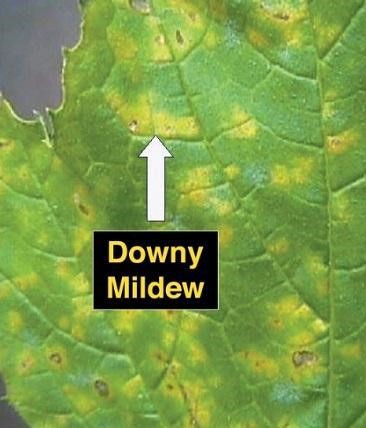
Plant: Zucchini
Disease: zucchini downy mildew